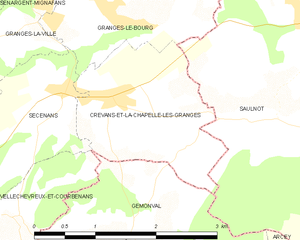
Carte des communes françaises